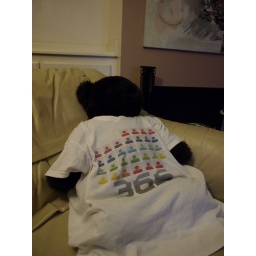
bear in shirt watching tv